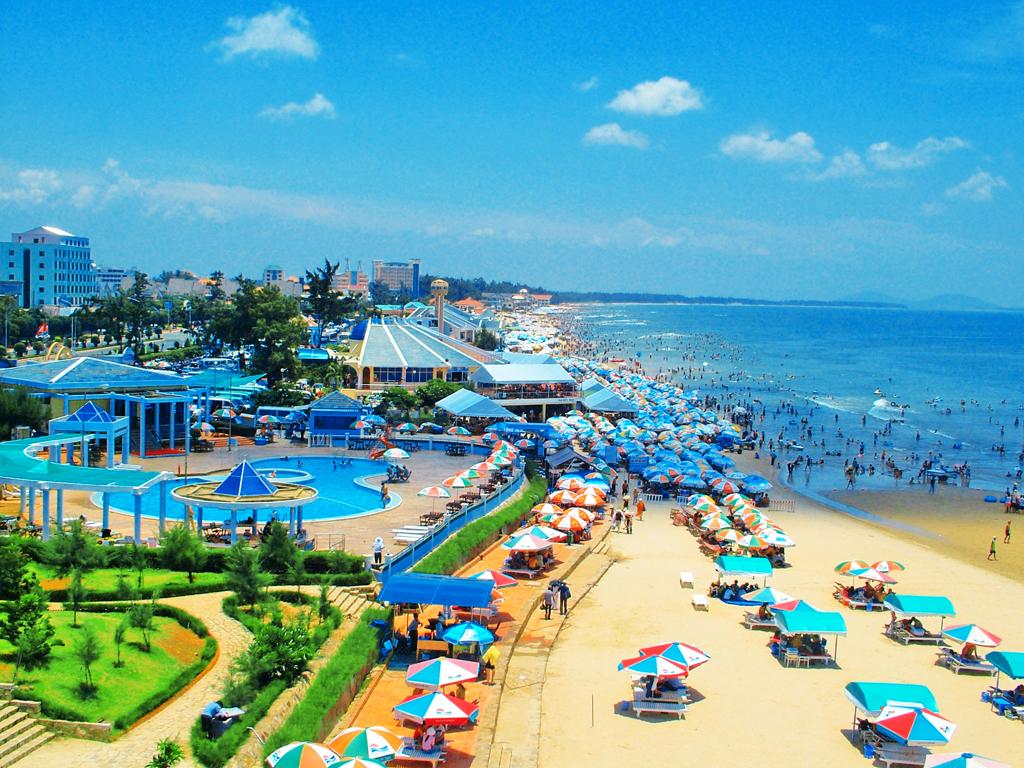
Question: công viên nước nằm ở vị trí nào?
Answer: công viên nước nằm bên bờ bãi biển